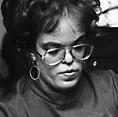
Age: 58